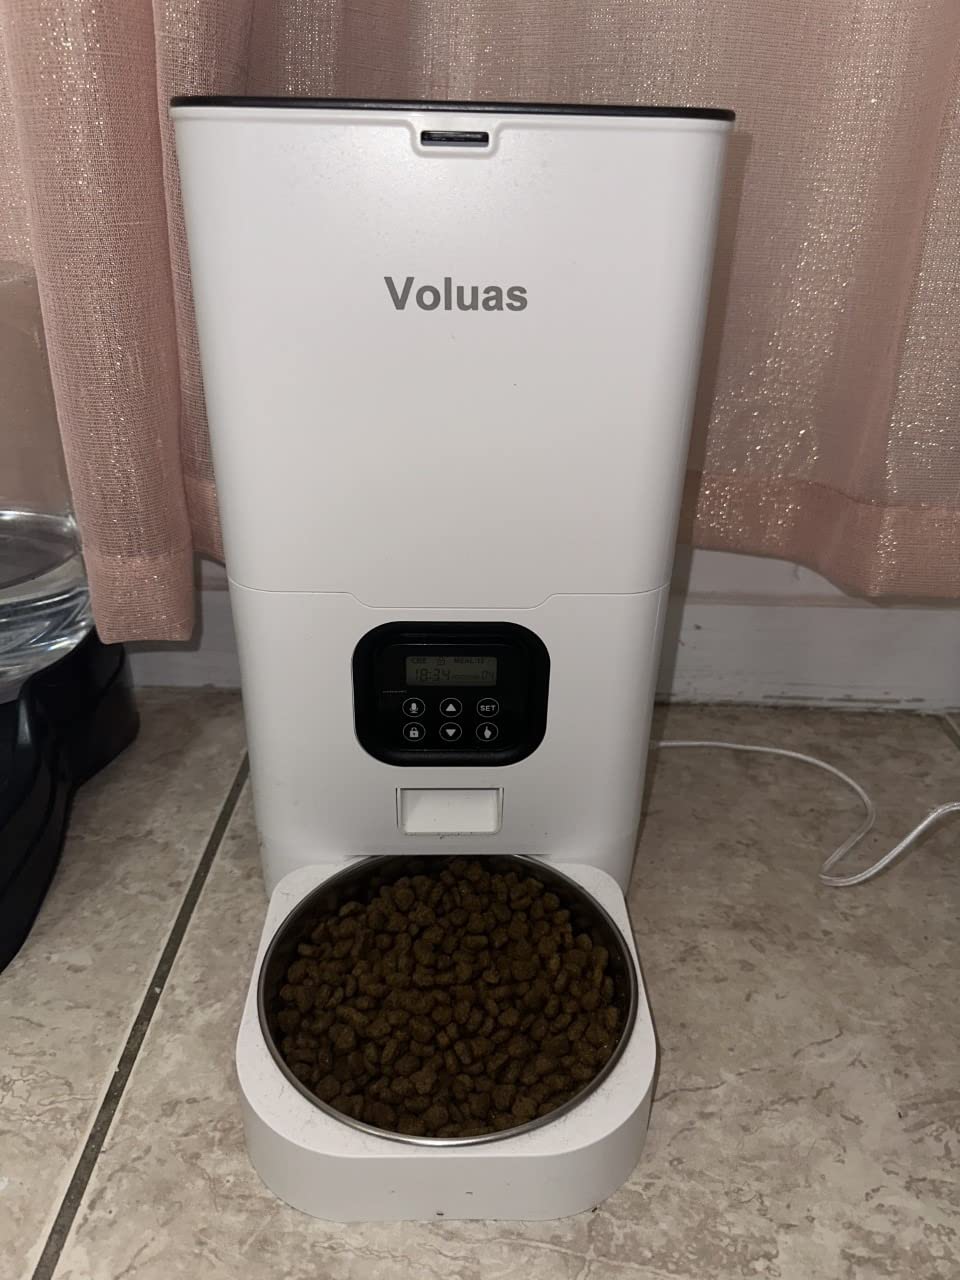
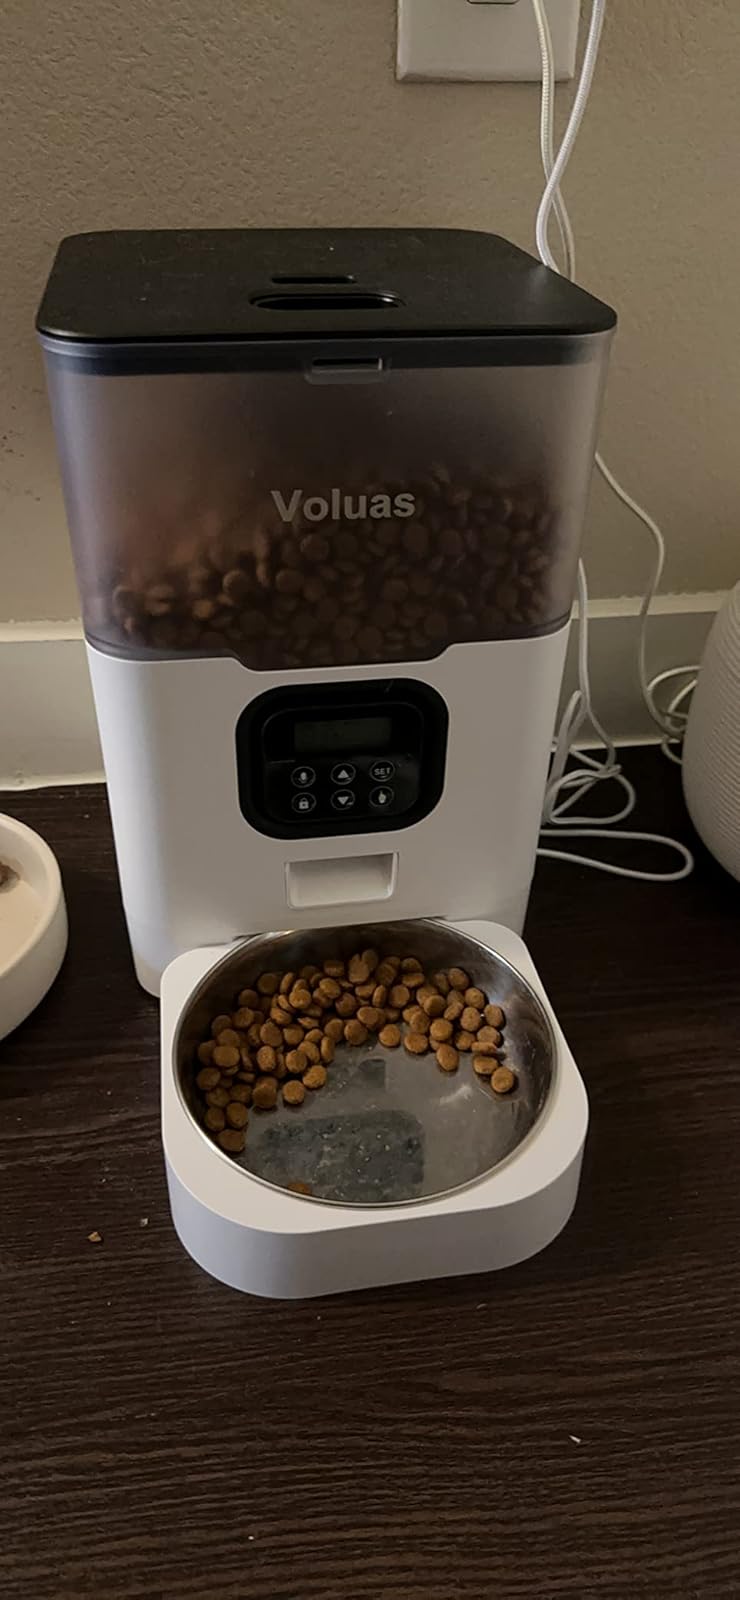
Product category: items_feeder
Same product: no